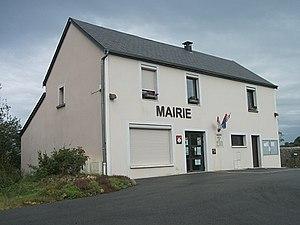
Mairie de Pouzol, Puy-de-Dôme, Auvergne-Rhône-Alpes, France. [18489]
Pouzol est une commune française, située dans le département du Puy-de-Dôme en région Auvergne-Rhône-Alpes.